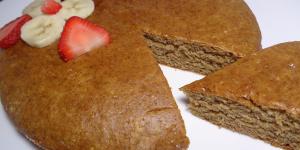
bizcocho de platano sin huevo